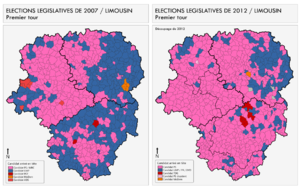
Comparaison des résultats du 1er tour des élections législatives 2007 et 2012 en Limousin (candidat en tête par commune).
Cet article propose un portrait de l'ancienne région du Limousin à travers ses représentants et traditions politiques. Le Limousin est avant 2016 et son intégration à la région Nouvelle-Aquitaine, l'une des 22 régions métropolitaines en France, composée de trois départements que sont la Corrèze, la Creuse et la Haute-Vienne.